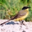
Label: bird